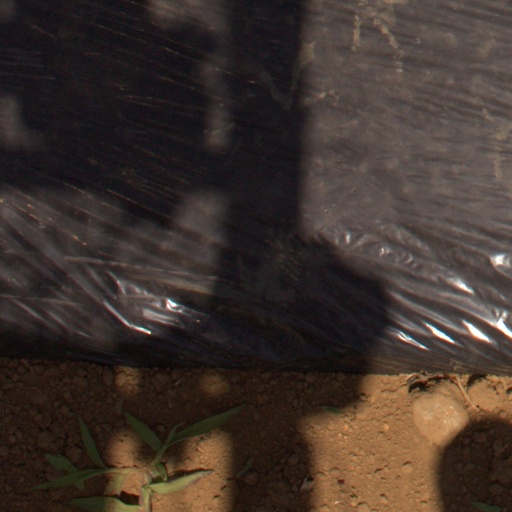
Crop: Jerusalem artichoke